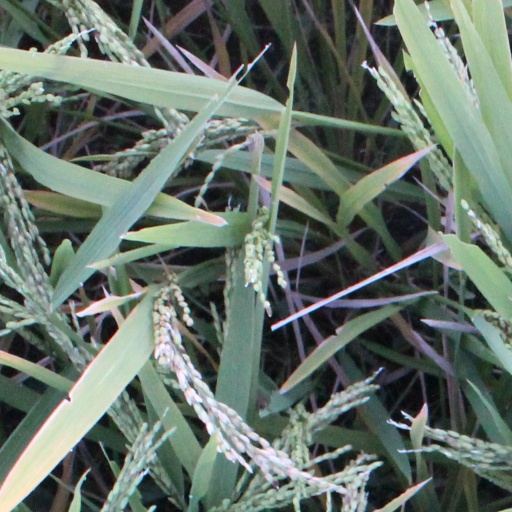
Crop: rice